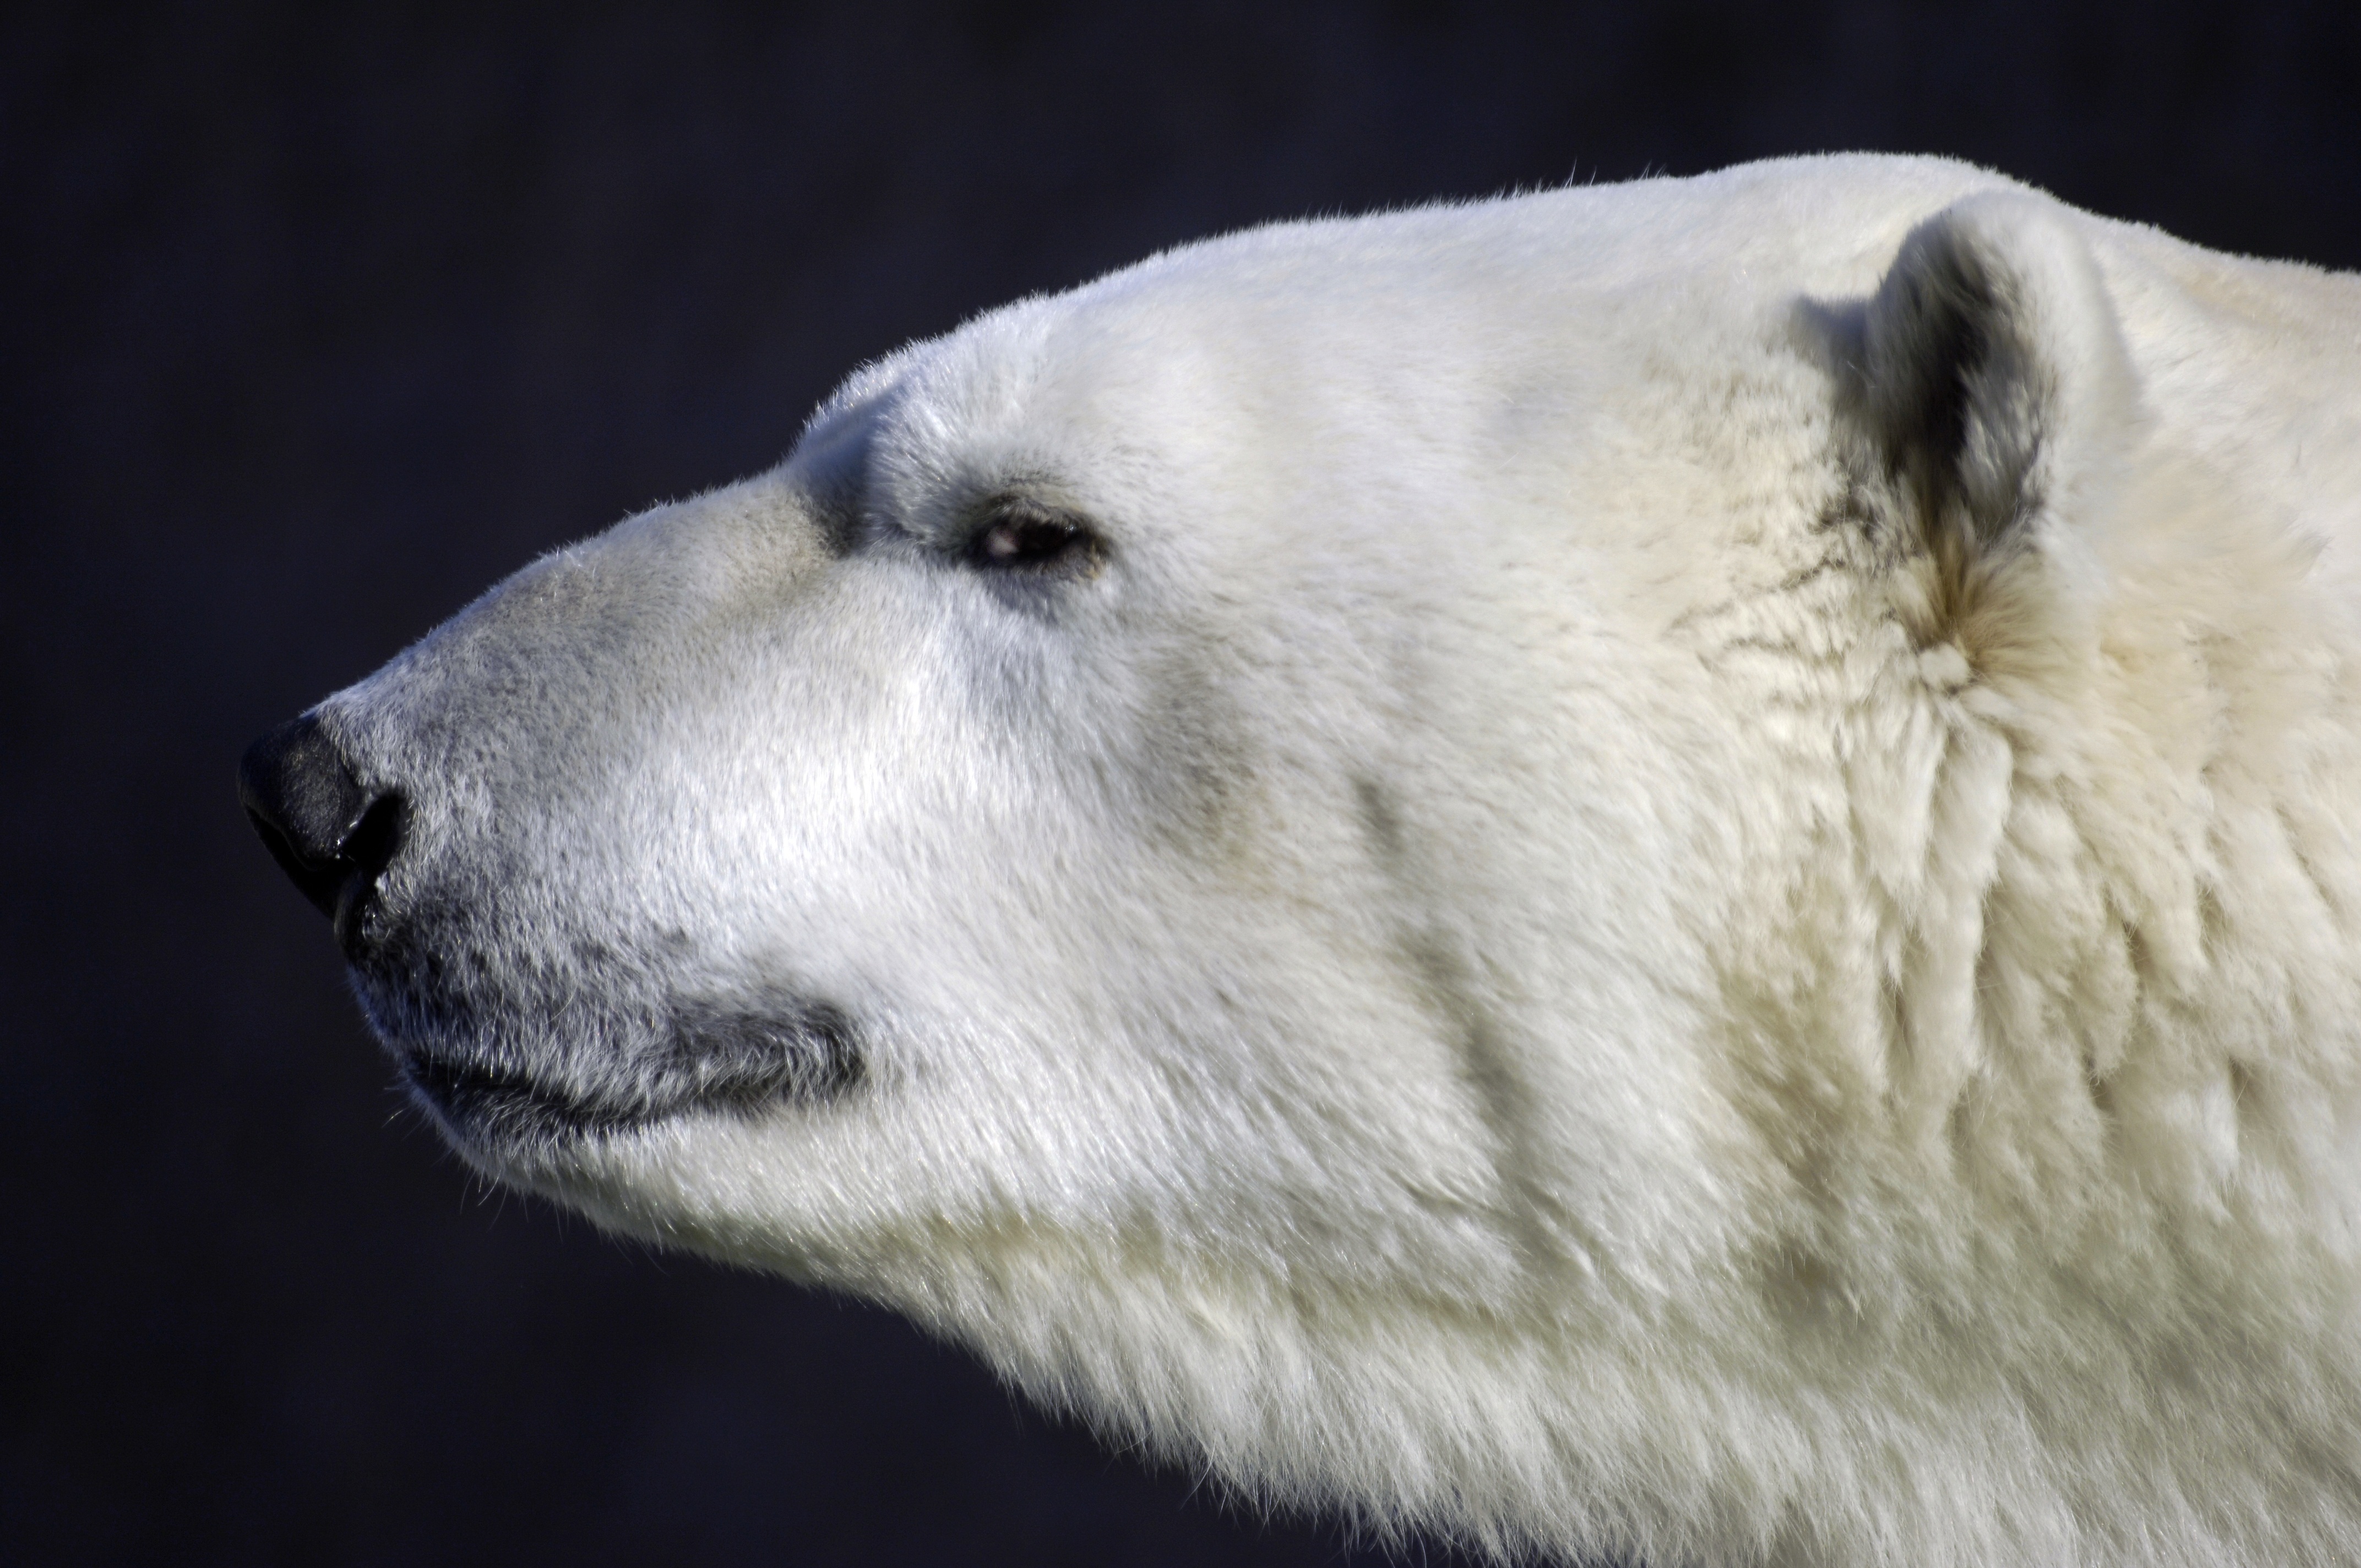
animal, bear, mammal, predator, arctic, polar bear, head, vertebrate, dog breed group